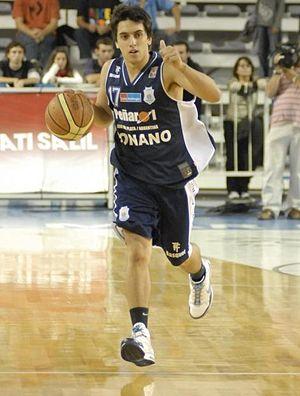
Cet article liste les effectifs des équipes participant à la Coupe du monde de basket-ball masculin 2014.
Cette page contient la liste de toutes les équipes et leurs joueurs participant au tournoi masculin de basket-ball aux Jeux olympiques d'été de 2016.